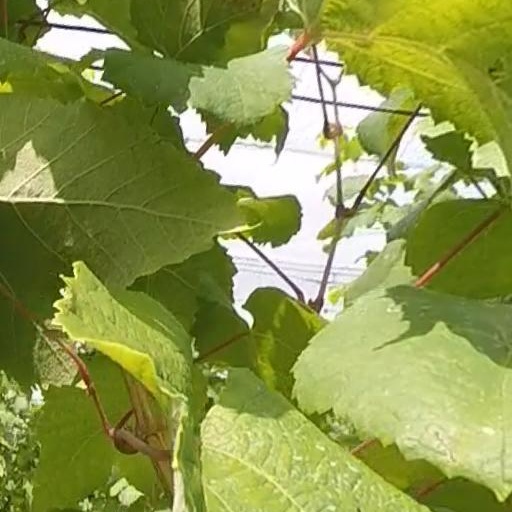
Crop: grape